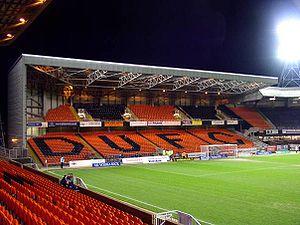
Dundee, anciennement Alectum, est une ville du nord-est de l’Écosse à environ 100 km au nord d’Édimbourg, sur la rive nord de l’estuaire du fleuve Tay, près de la côte est de la mer du Nord. C’est la quatrième plus grande ville d’Écosse, avec une population de 143 090 habitants, celle-ci montant à 170 000 environ si l’on inclut les secteurs faisant partie de l’agglomération, mais pas du council area de la ville. Dundee possède officiellement le statut de cité mais aussi celui de council area et de région de lieutenance. Elle était la capitale administrative de la région du Tayside. Elle est connue en Grande-Bretagne sous le nom de City of Discovery en raison des activités scientifiques qui s’y déroulèrent, ainsi qu’en référence au RRS Discovery, le navire de l’expédition de Robert Falcon Scott vers l’Antarctique, qui y fut construit et qui est aujourd’hui à quai à Dundee.